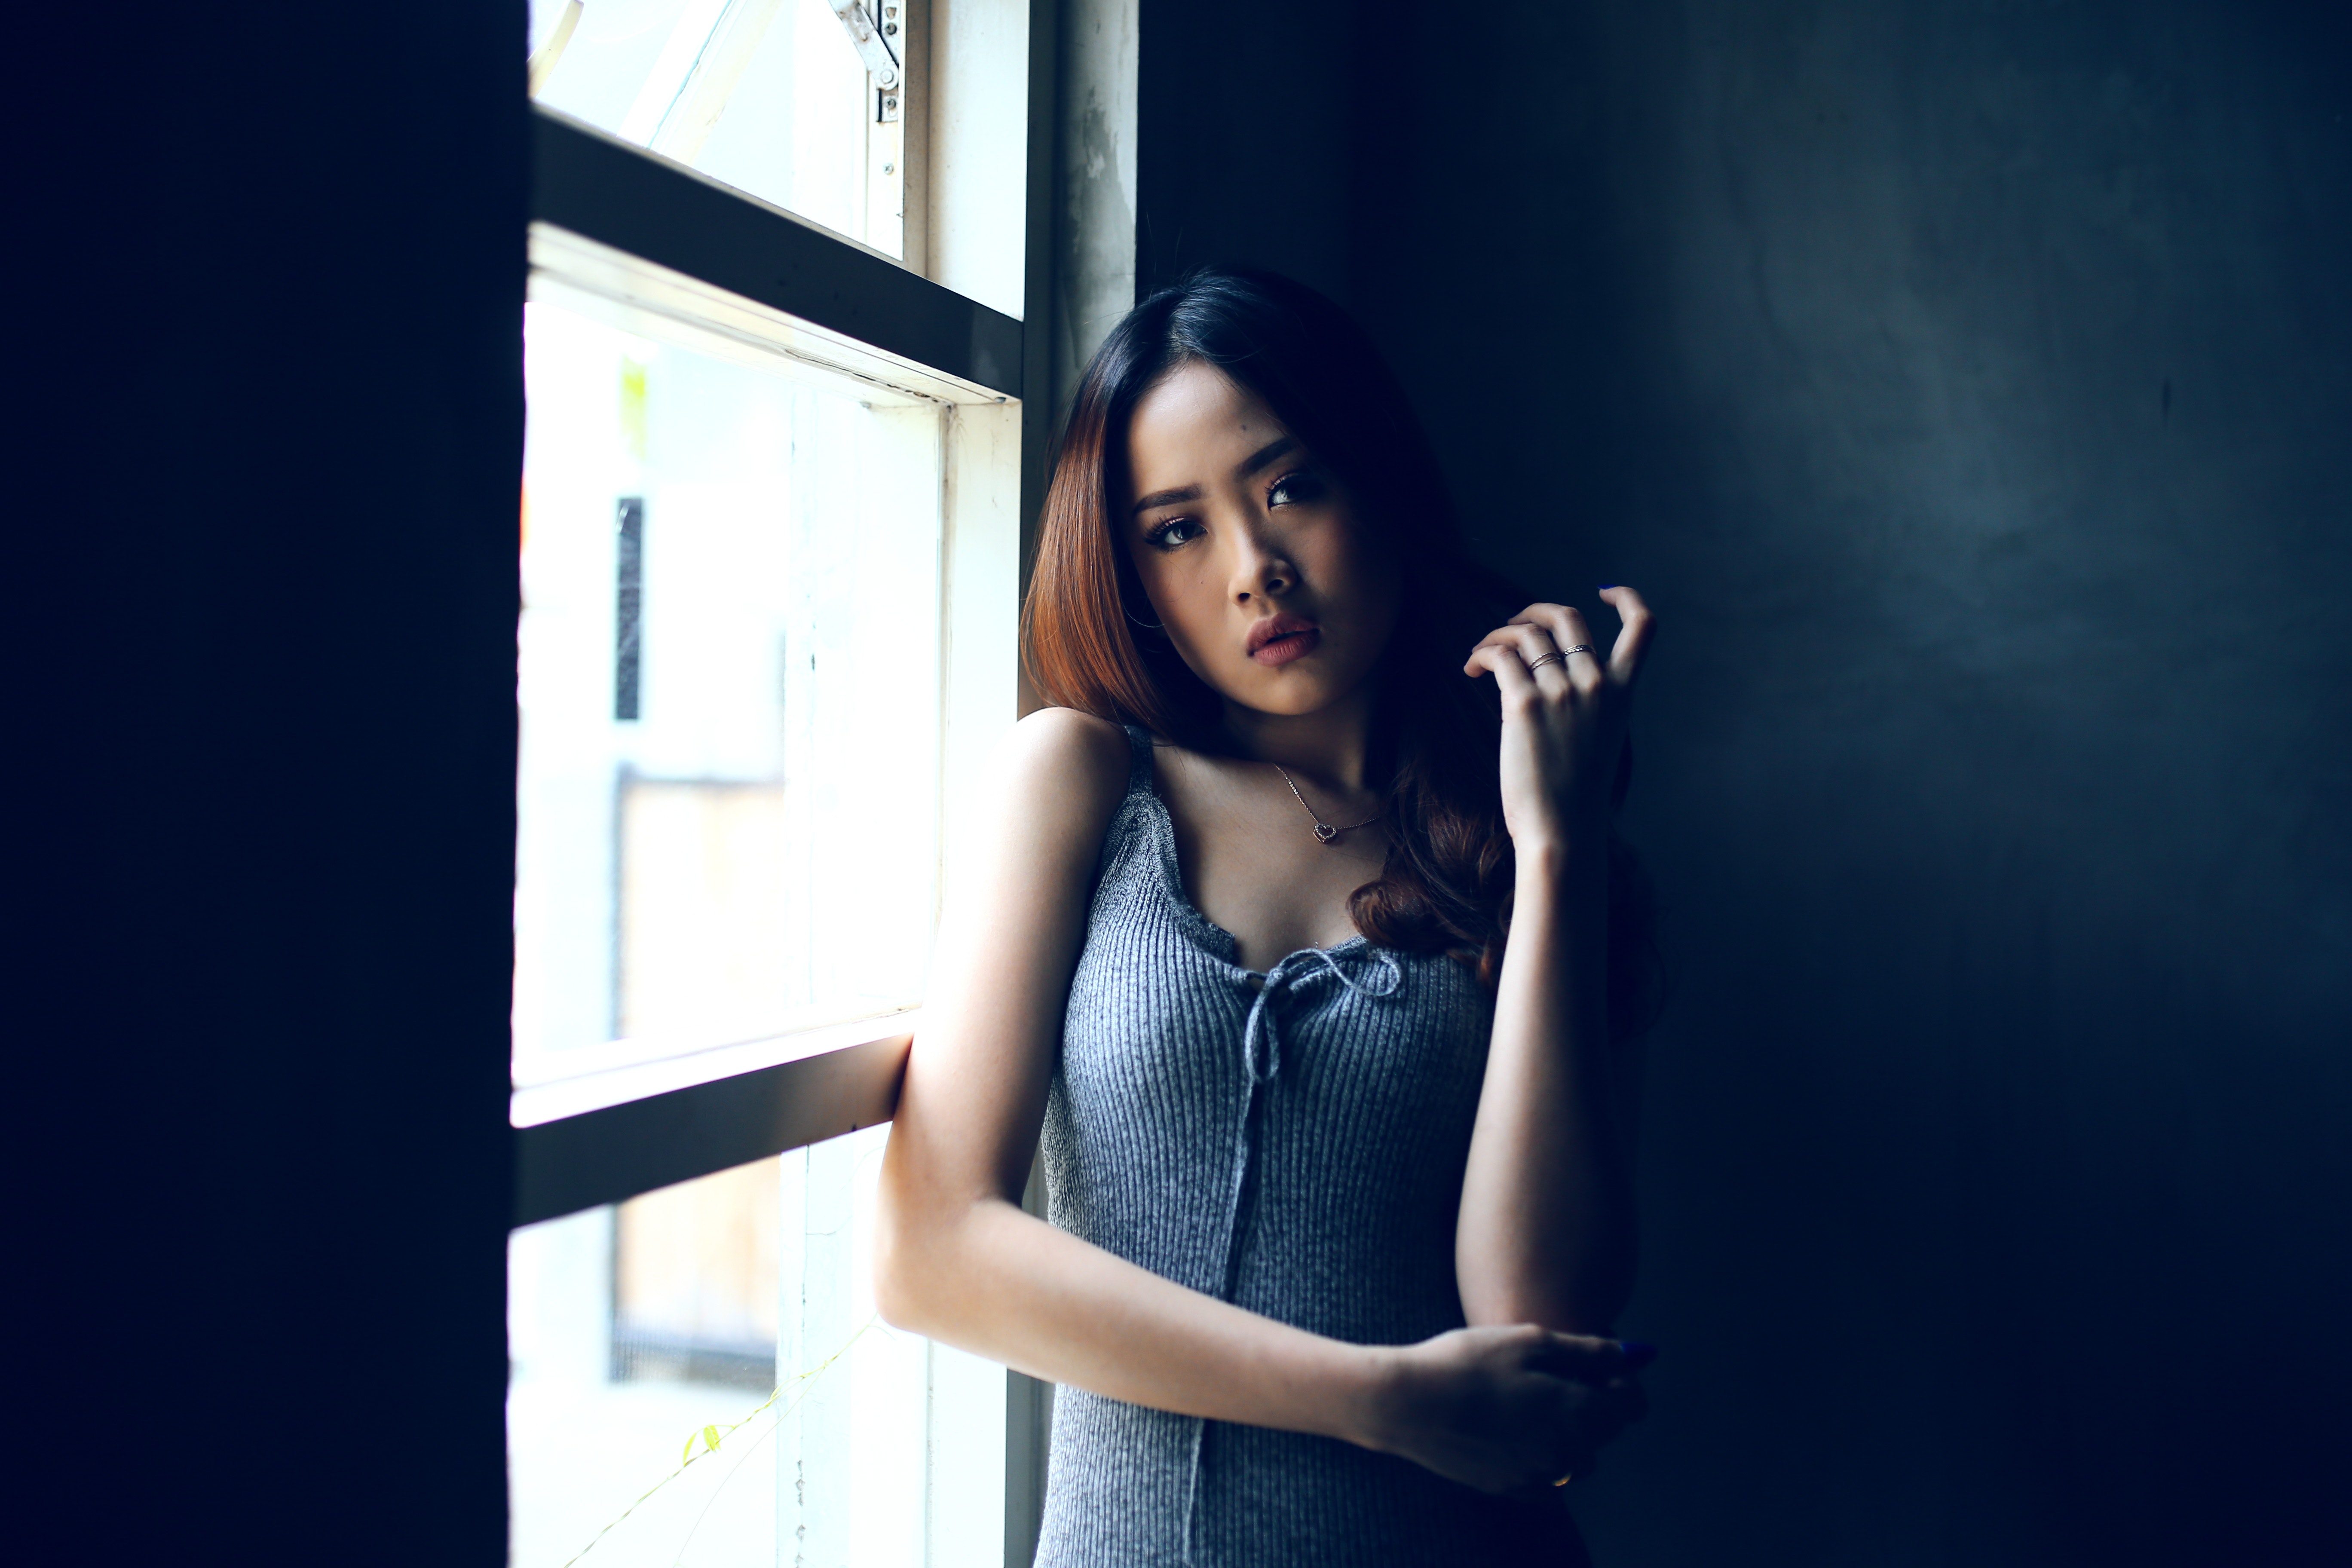
blue, girl, photography, photo shoot